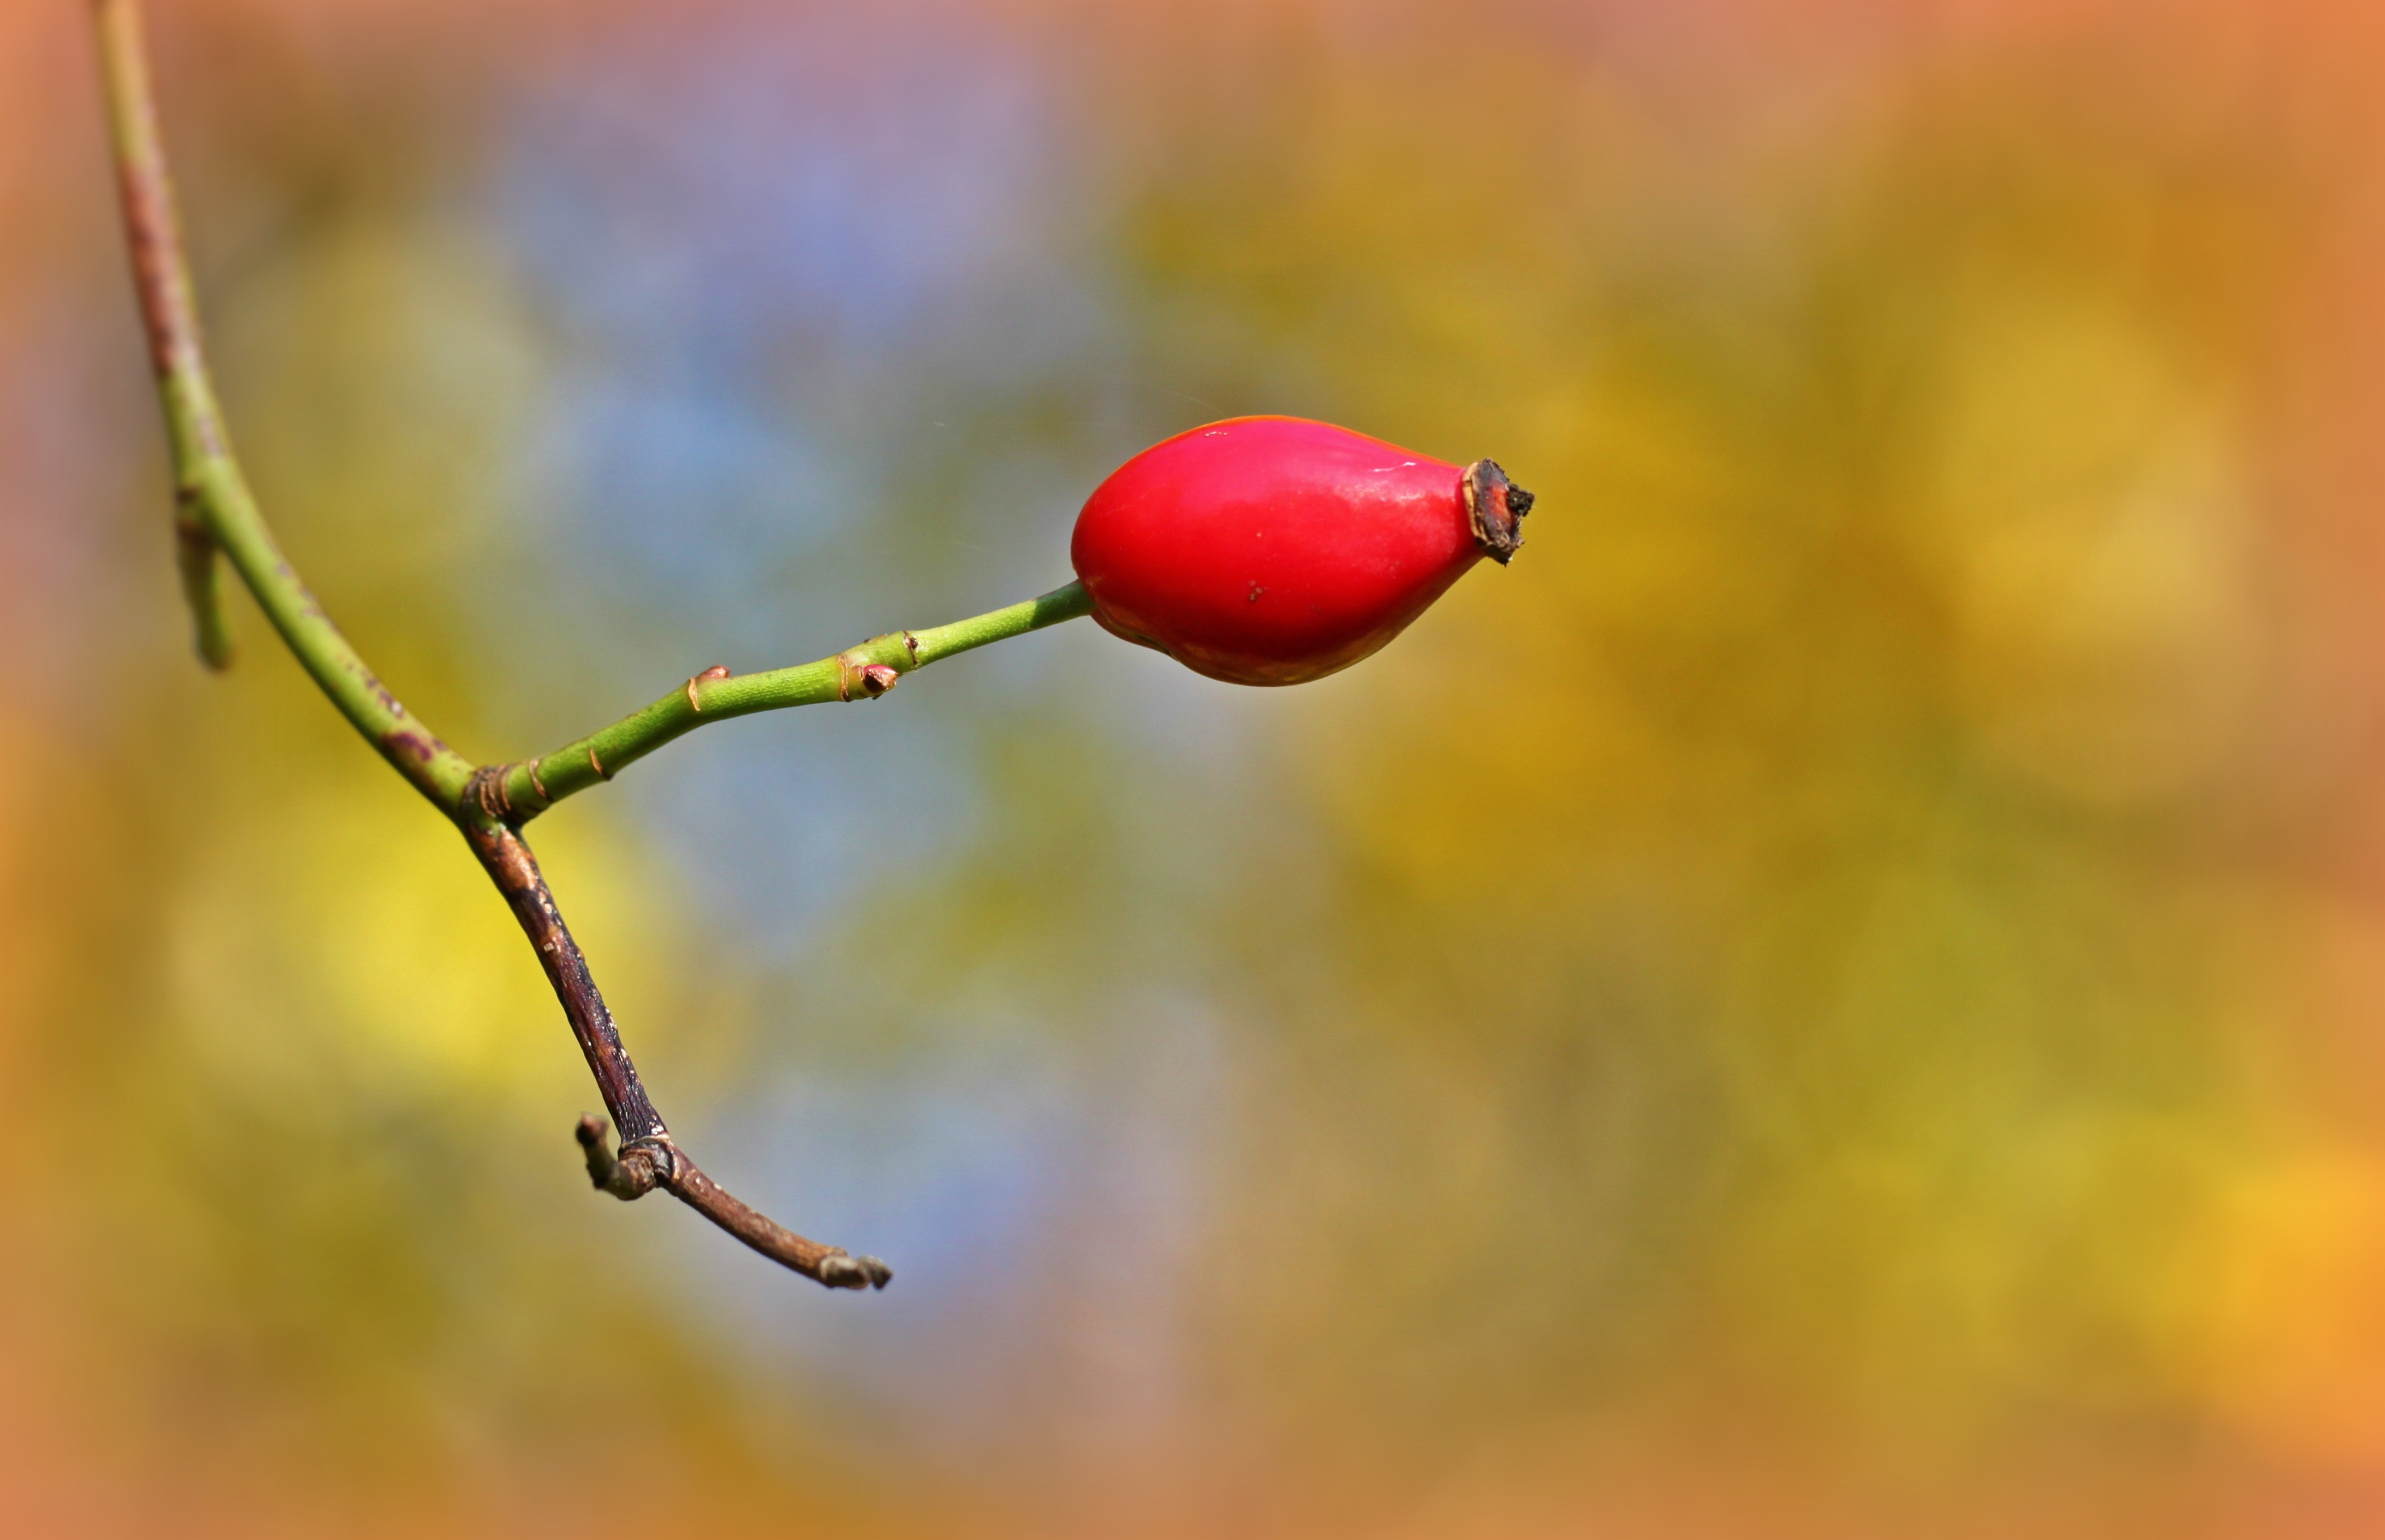
nature, branch, plant, photography, fruit, leaf, flower, red, produce, autumn, yellow, flora, close up, bright, bud, time of year, bless you, wild rose, rose hip, macro photography, rose greenhouse, autumn fruits, sammelfrucht, plant stem